Rise Above: The Tribe 8 Documentary

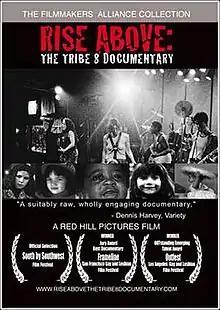

Rise Above: The Tribe 8 Documentary is a 2004 American documentary film about the all women queercore punk band Tribe 8 directed and produced by Tracy Flannigan.